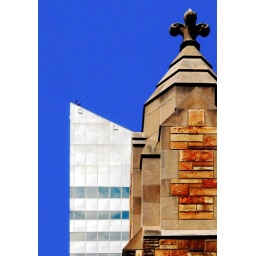
A turn of the century sandstone edifice overlaps an 80's era steel tower against a clear blue September sky.